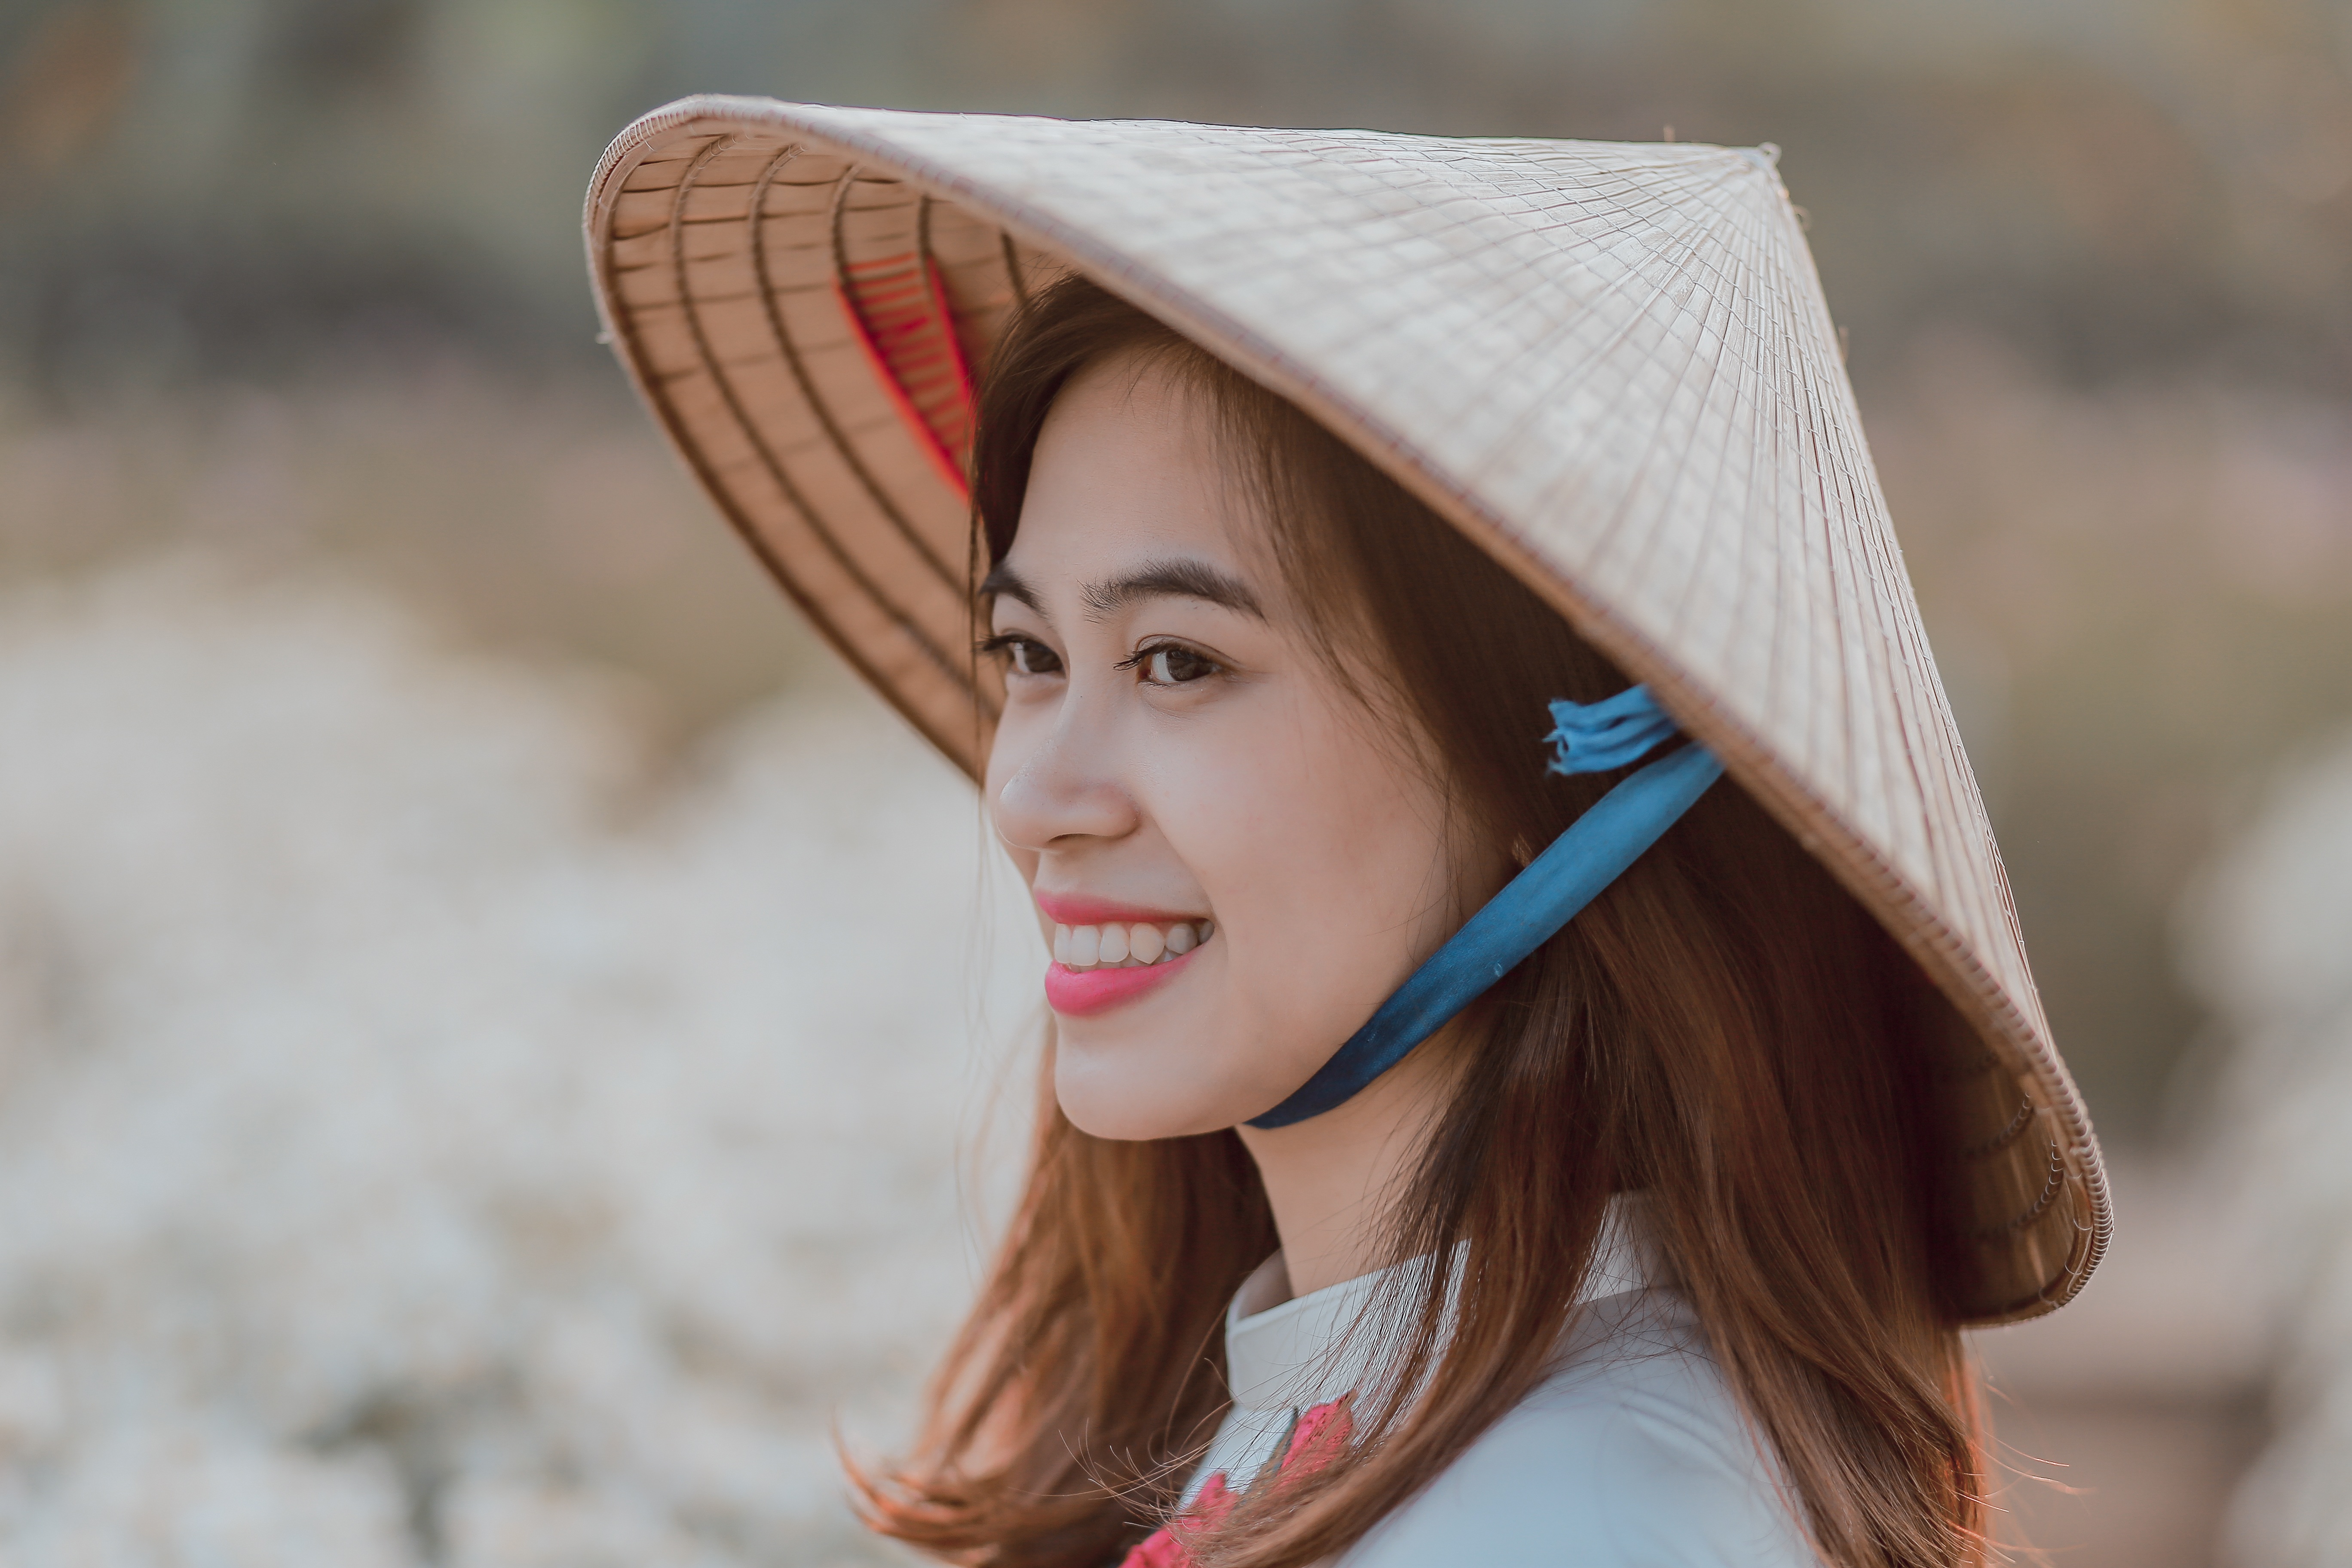
girl, woman, asian, portrait, model, spring, chinese, hat, clothing, headgear, sun hat, vietnamese, eye, cap, head, skin, beauty, vietnam, photo shoot, portrait photography, conical hat, fashion accessory